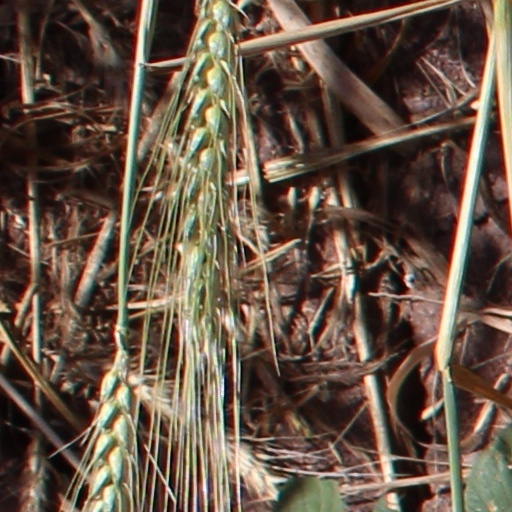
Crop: wheat